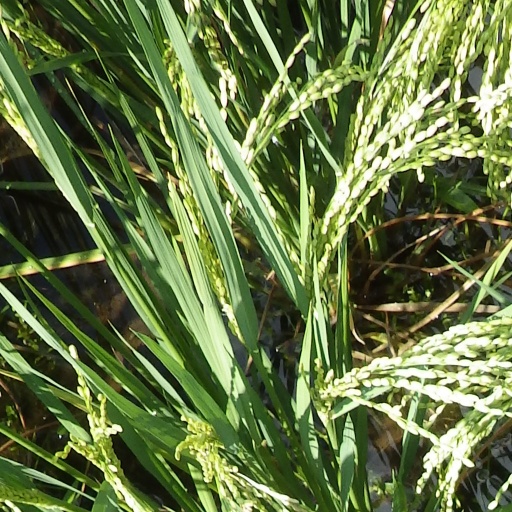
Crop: rice